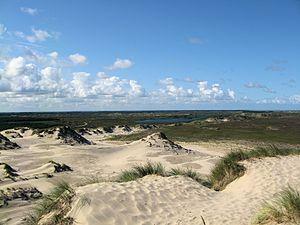
Råbjerg Mile est une dune littorale mobile située entre Skagen et Frederikshavn, Danemark. Norsk bokmål: Råbjerg Mile er Danmarks største vandreklitt. Den ligger ved Bunken Klitplantage mellom Skagen og Frederikshavn. Svenska: Råbjerg Mile är en vandrande sanddyn vid Bunken Klitplantage mellan Skagen och Frederikshavn på norra Jylland i Danmark.